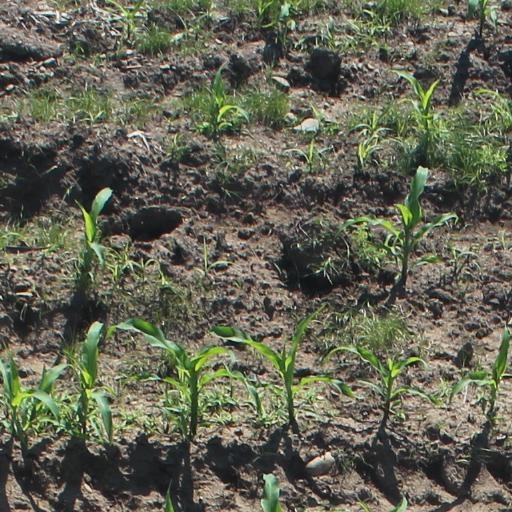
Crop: maize; corn